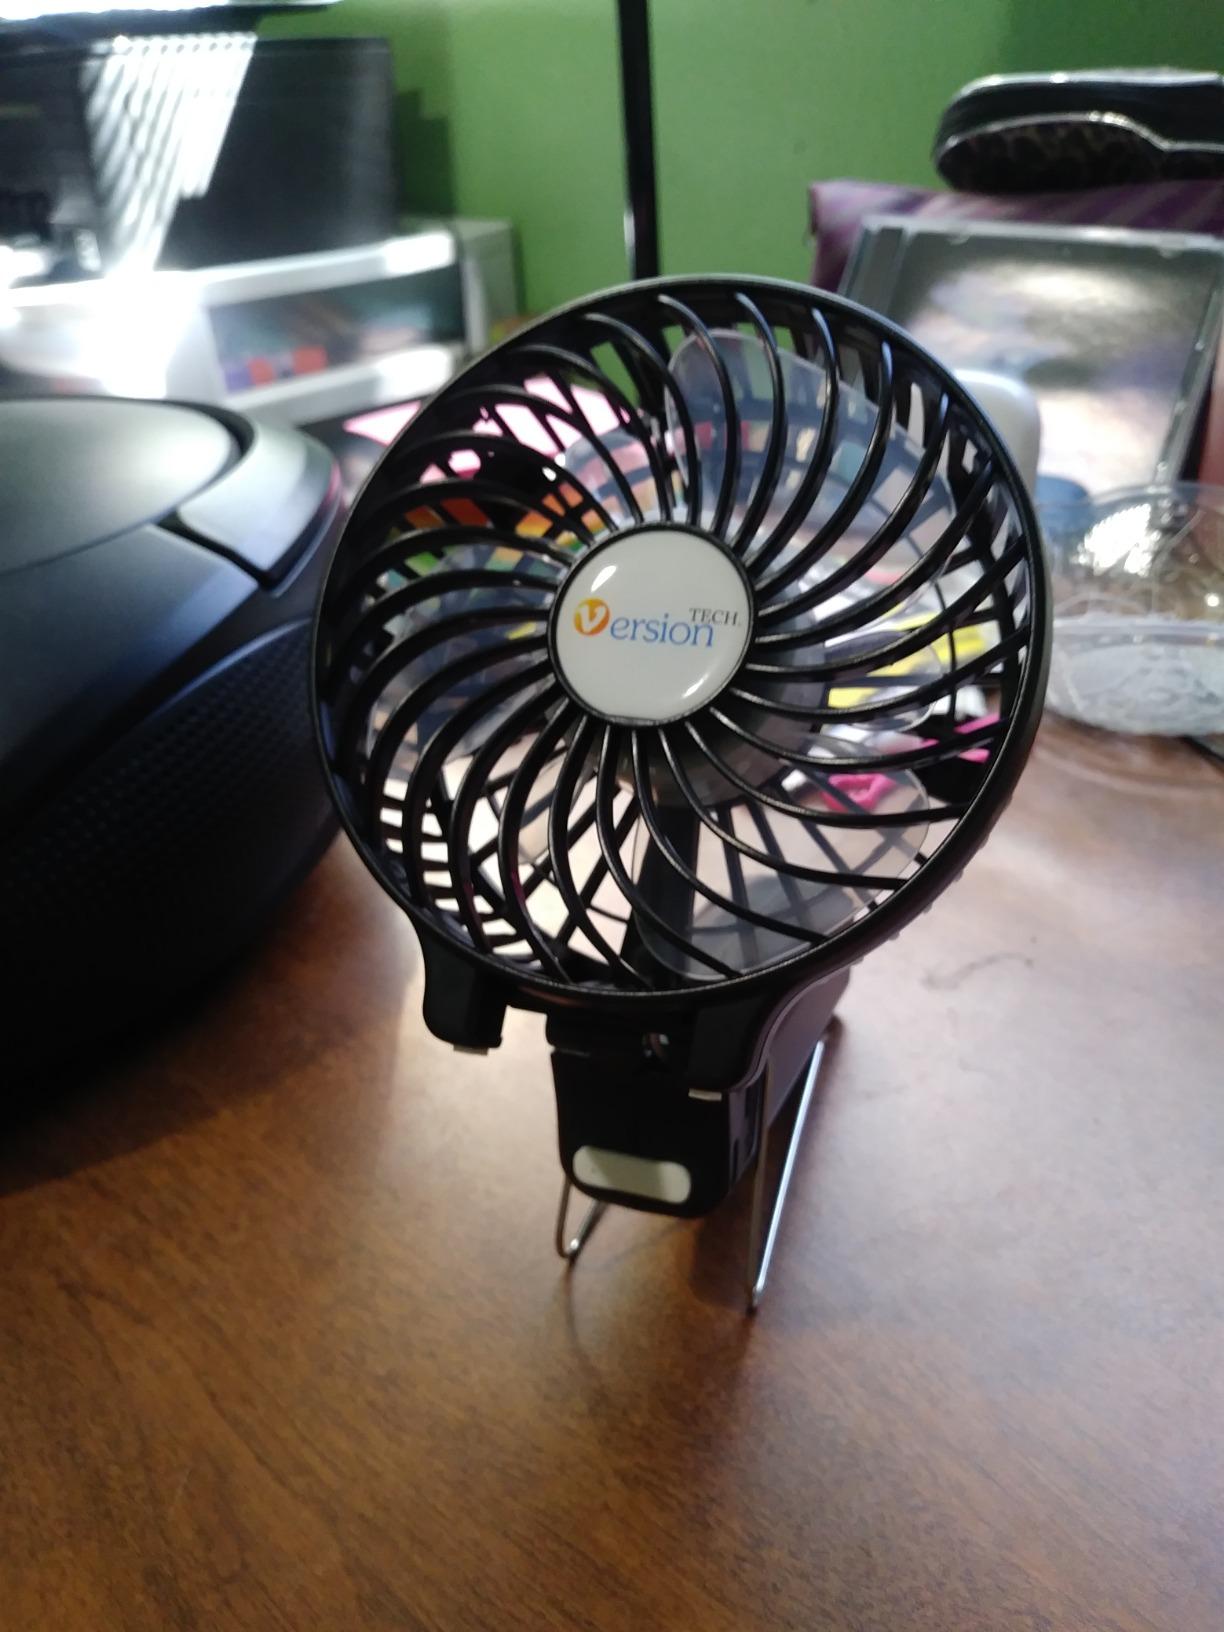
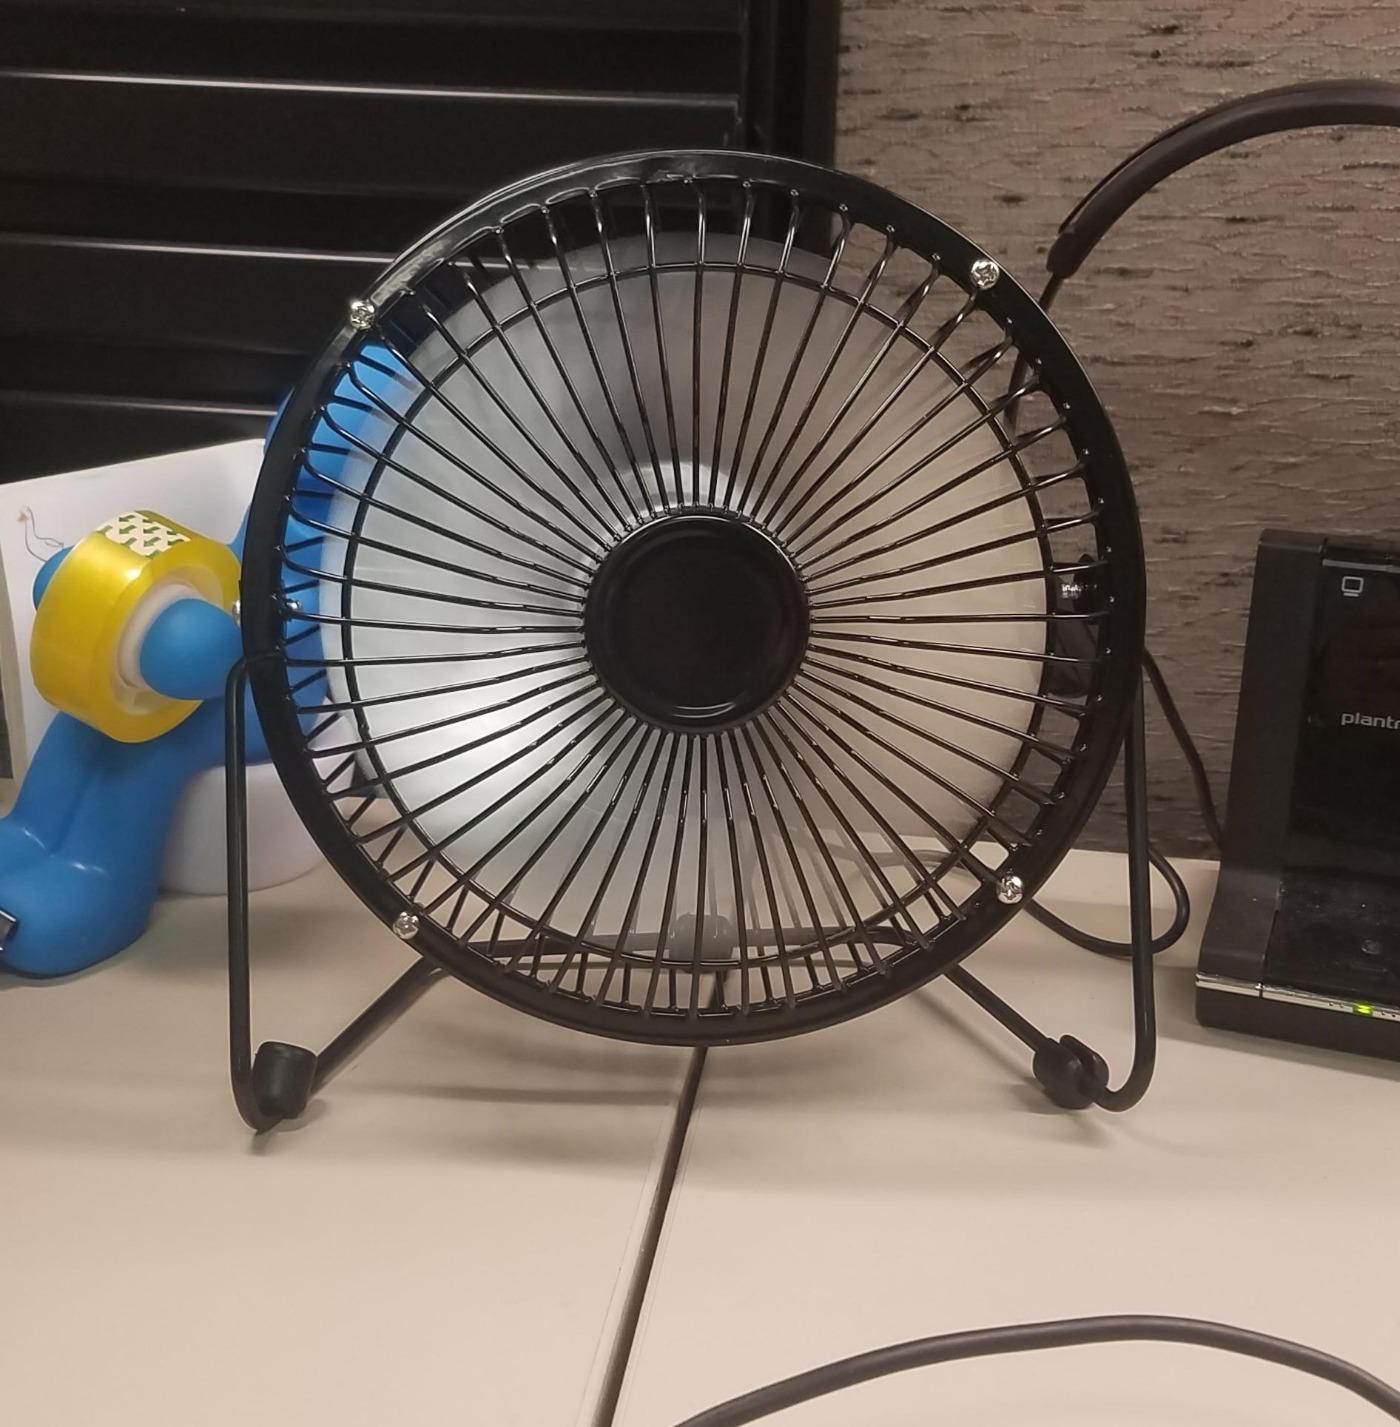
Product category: fan
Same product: no